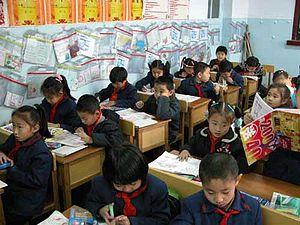
La Chine, en forme longue la république populaire de Chine, parfois appelée Chine populaire, est un pays d'Asie de l'Est. Avec plus d'1,4 milliard d'habitants, soit environ un sixième de la population mondiale, elle est le pays le plus peuplé du monde. Elle compte huit agglomérations de plus de dix millions d'habitants, dont la capitale Pékin, Shanghai, Canton, Shenzhen et Chongqing, ainsi que plus de trente villes d'au moins deux millions d'habitants. Avec une superficie de 9 600 000 km² selon l'ONU ou de 9 596 960 km² selon The World Factbook, la Chine est également le plus grand pays d'Asie orientale et le troisième ou quatrième plus grand pays du monde par la superficie. La Chine s'étend des côtes de l'océan Pacifique au Pamir et aux Tian Shan, et du désert de Gobi à l'Himalaya et au nord de la péninsule indochinoise.